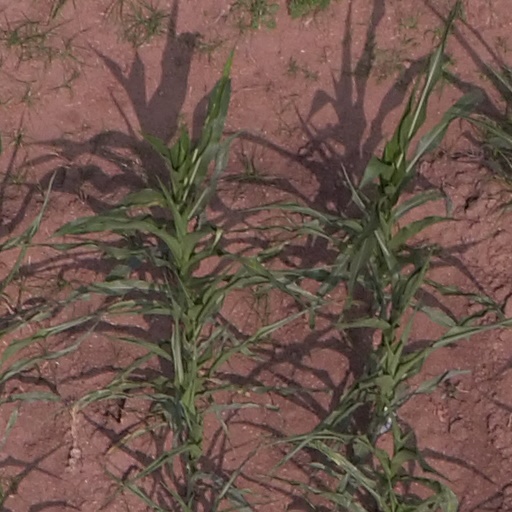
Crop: maize; corn